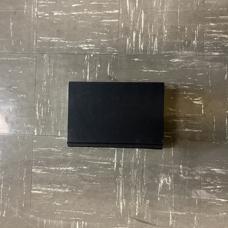
Label: nocover-floor